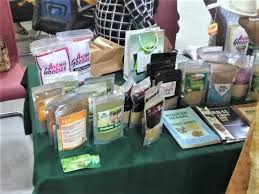
Photo bi nag dafa méngale kuy jaay ay garab, ay sunguf yoo xam ne dañ ko pakete ci biir ay paket ak ay téere. Ñu nekk ci taabal joo xam ne taabal ju vert la am na ay...